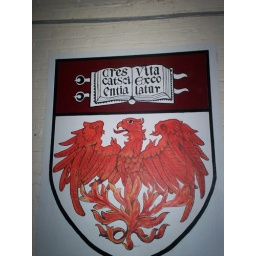
This was a sign hanging on the wall at Yerkes, i believe the writing is in German.